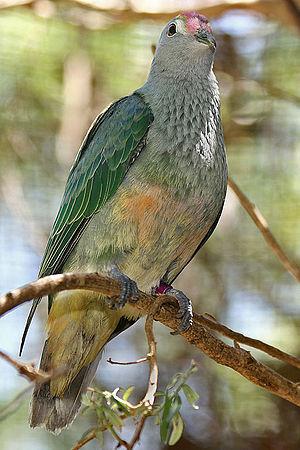
Le Ptilope à diadème est une espèce d'oiseau de à la famille des Columbidae.